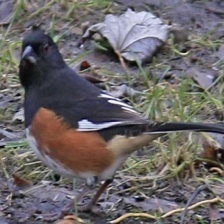
Species: EASTERN TOWEE
Scientific name: PIPILO ERYTHROPHTHALMUS